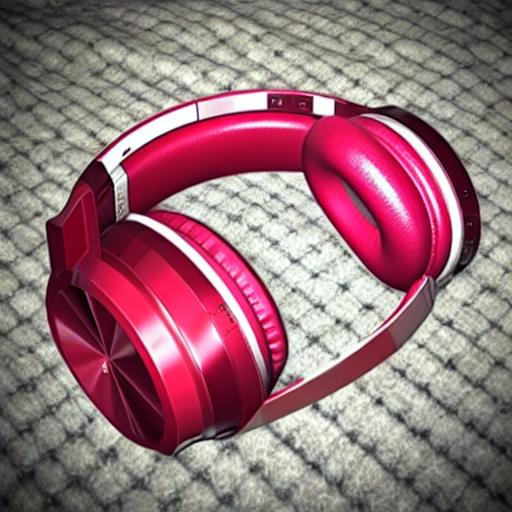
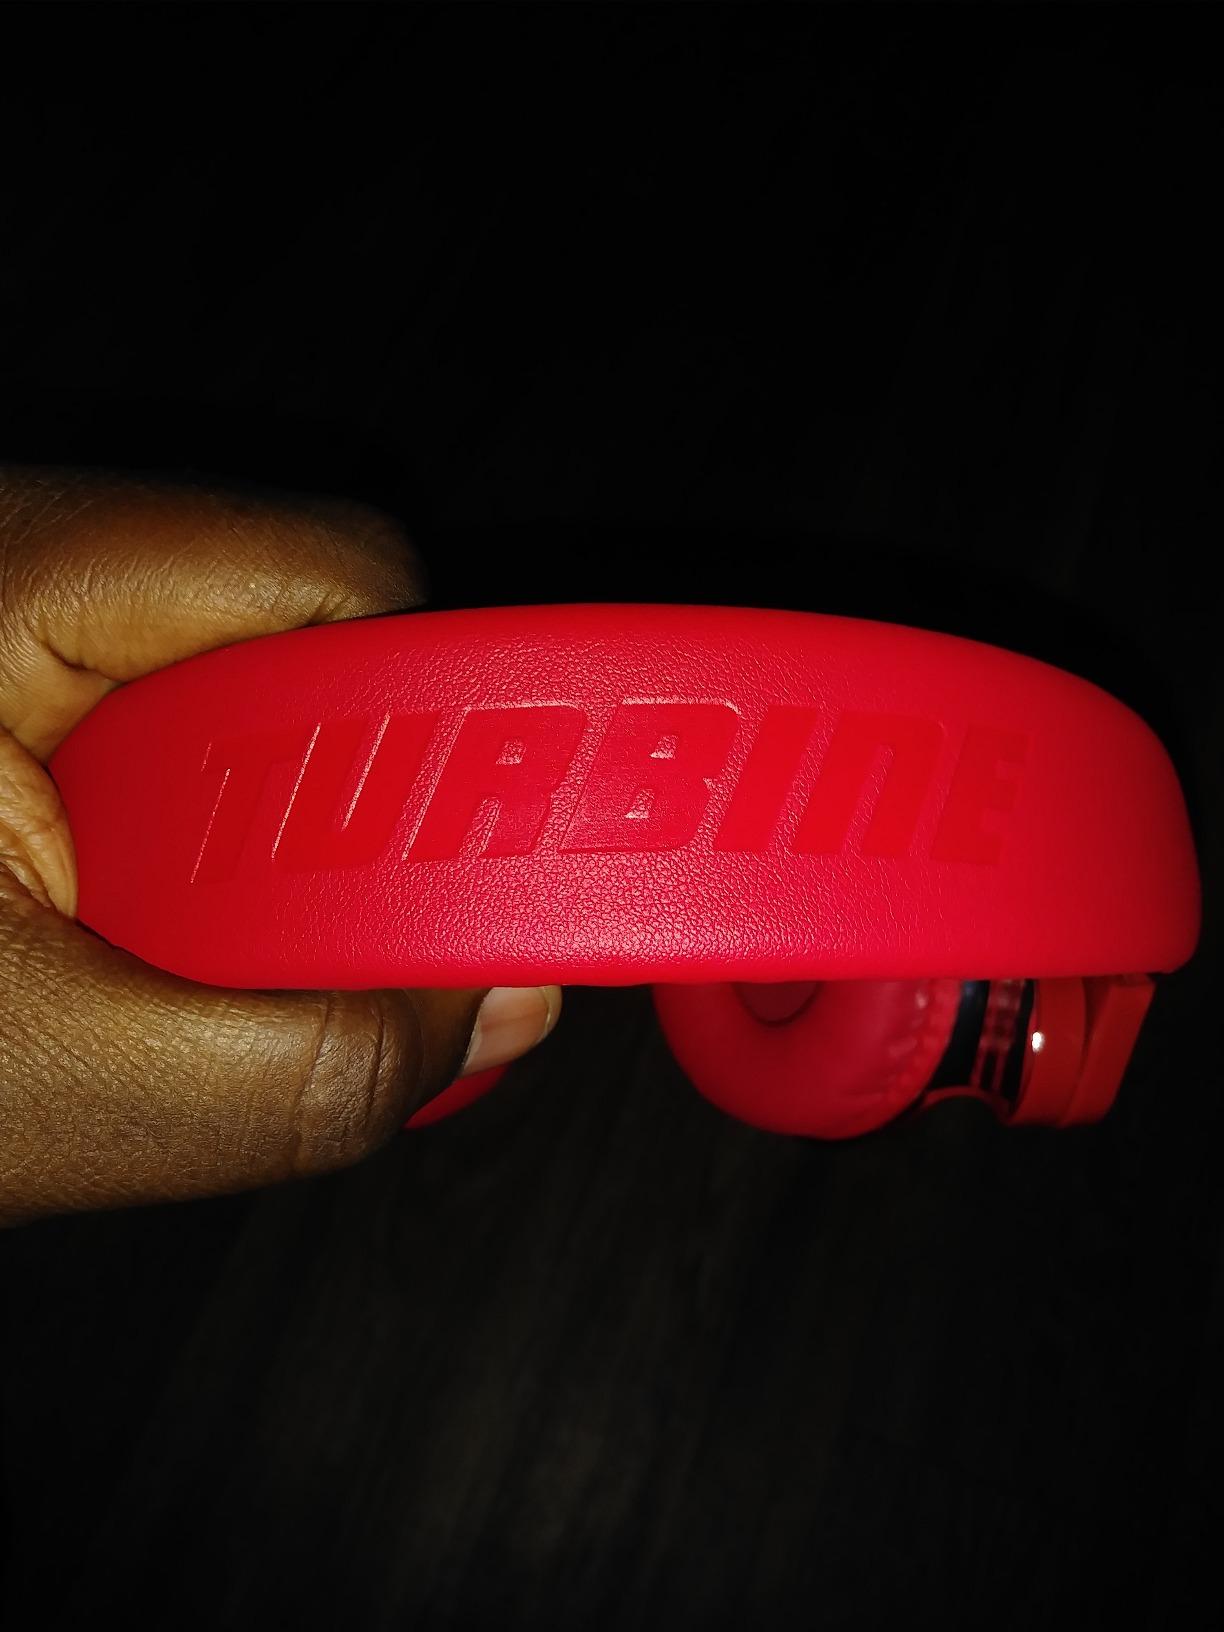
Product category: headphones
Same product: no